Clubbed

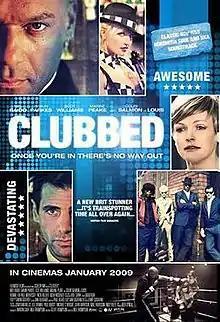
Theatrical release poster

Clubbed is a 2008 British drama film about a 1980s factory worker who takes up a job as a club doorman, written by Geoff Thompson and directed by Neil Thompson.